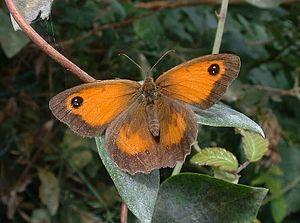
Le genre Pyronia regroupe des lépidoptères de la famille des Nymphalidae et de la sous-famille des Satyrinae.
L’Amaryllis est une espèce de lépidoptères de la famille des Nymphalidae et de la sous-famille des Satyrinae.
Le Site de Grand Intérêt Biologique des Viviers, plus connu sous le nom de Terril des Viviers est un ancien site de charbonnage s'étendant à l'est de Gilly, section de la ville de Charleroi.